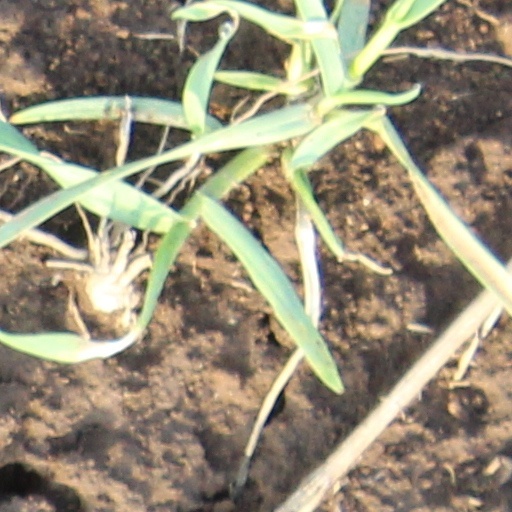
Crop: wheat